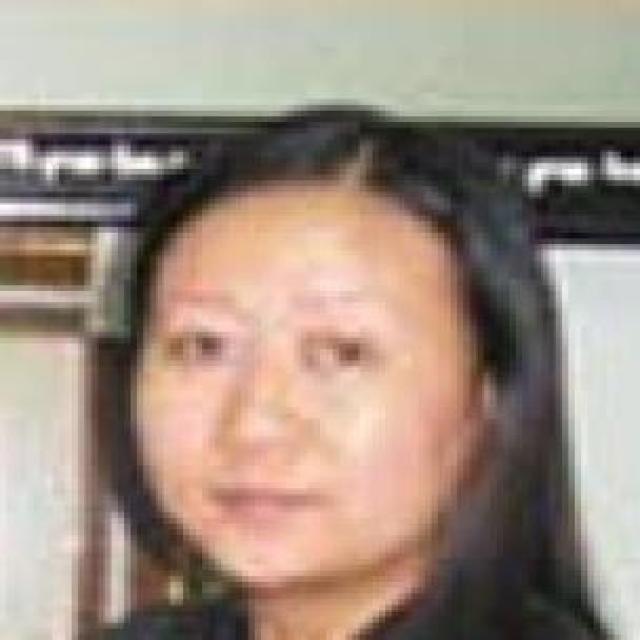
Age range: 45-64